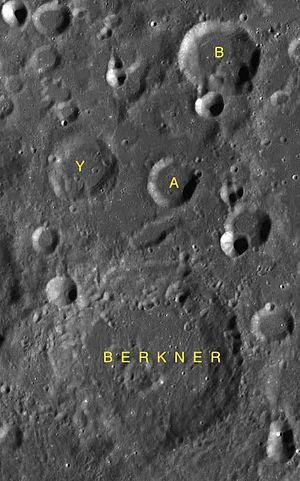
Berkner est un cratère d'impact sur la face cachée de la Lune. Il est attaché à l'est-sud-est du cratère Parenago. Au sud se trouve le cratère Robertson, et au sud-est le cratère Helberg. L'anneau externe de ce cratère a été érodé et usé, particulièrement sur sa moitié nord-ouest. La partie de l'anneau la plus intacte, est la partie sud-est, le reste de l'anneau a été la cible de petits impacts.